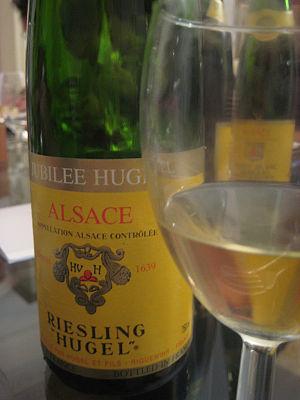
Le riesling d'Alsace, ou alsace riesling, est un vin blanc français produit dans le vignoble d'Alsace à partir du cépage riesling B.